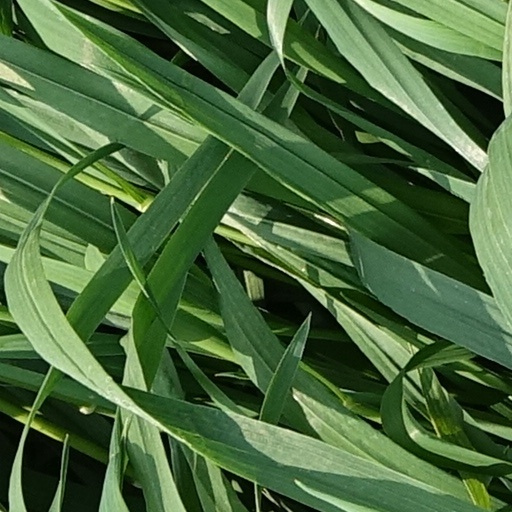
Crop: wheat